Rıza Nur

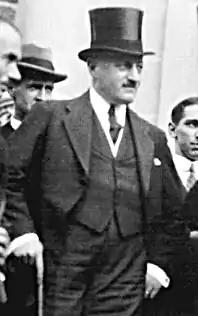

Rıza Nur (30 August 1879 – 8 September 1942) was a Turkish surgeon, politician and writer. He was prominent in the years immediately after the First World War, where he served as a cabinet minister but was subsequently marginalised, and became a critic of Atatürk. His acclaimed autobiography "Hayat ve Hatıratım" was written from exile in France and Egypt as an alternative narrative to Atatürk's famous speech "Nutuk" that has dominated the historiography of Turkey. Like Halide Edib and Rauf Orbay, Rıza Nur's work is part of a body of early Republican literature that sought plurality in the increasingly authoritarian Turkish Republic.